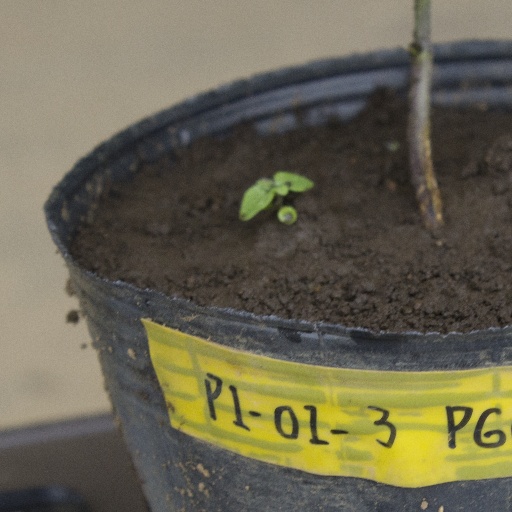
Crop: soybean